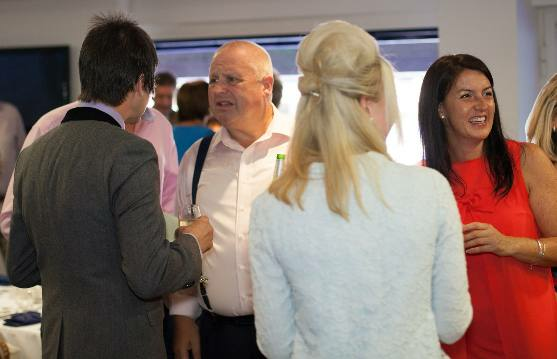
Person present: Yes